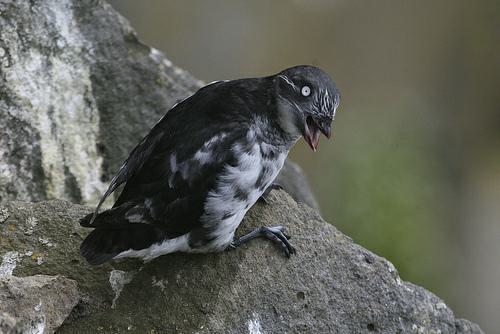
A photo of a least auklet